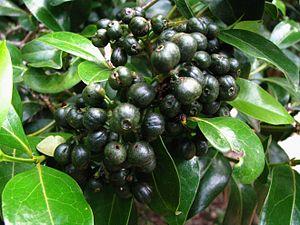
Psydrax odorata est une espèce du genre Psydrax, famille des Rubiaceae.